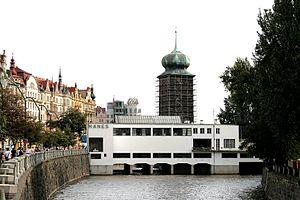
Le cercle artistique Mánes est fondé en 1887 avec l’intention d’organiser des conférences et d’être un lieu de débat sur l’art moderne, autant tchèque qu’international. Il publie le magazine artistique Volné směry à partir de 1897 et organise des expositions.